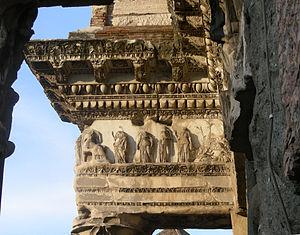
Le forum de Nerva ou forum transitorium est un des forums impériaux de Rome, l'avant-dernier à être construit, tout à la fin du Iᵉʳ siècle. Les travaux entrepris sous Domitien sont achevés sous Nerva. Il se situe dans l'actuel rione de Monti.
Les forums impériaux sont un ensemble de grandes places occupant une zone de plus de 500 mètres de long sur 300 mètres de large environ, situé au nord-est immédiat du Forum Romain, au cœur de la Rome antique. Leurs constructions s'étalent sur près de deux siècles.